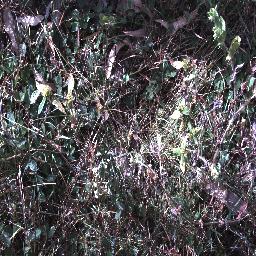
Label: negative